Bongokuhle Hlongwane

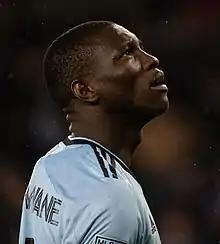
Hlongwane with Minnesota United in 2022

Bongokuhle "Bongi" Hlongwane (born 20 June 2000) is a South African professional soccer player who plays as a forward for Major League Soccer club Minnesota United and the South African national team.